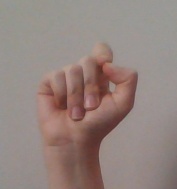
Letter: fa